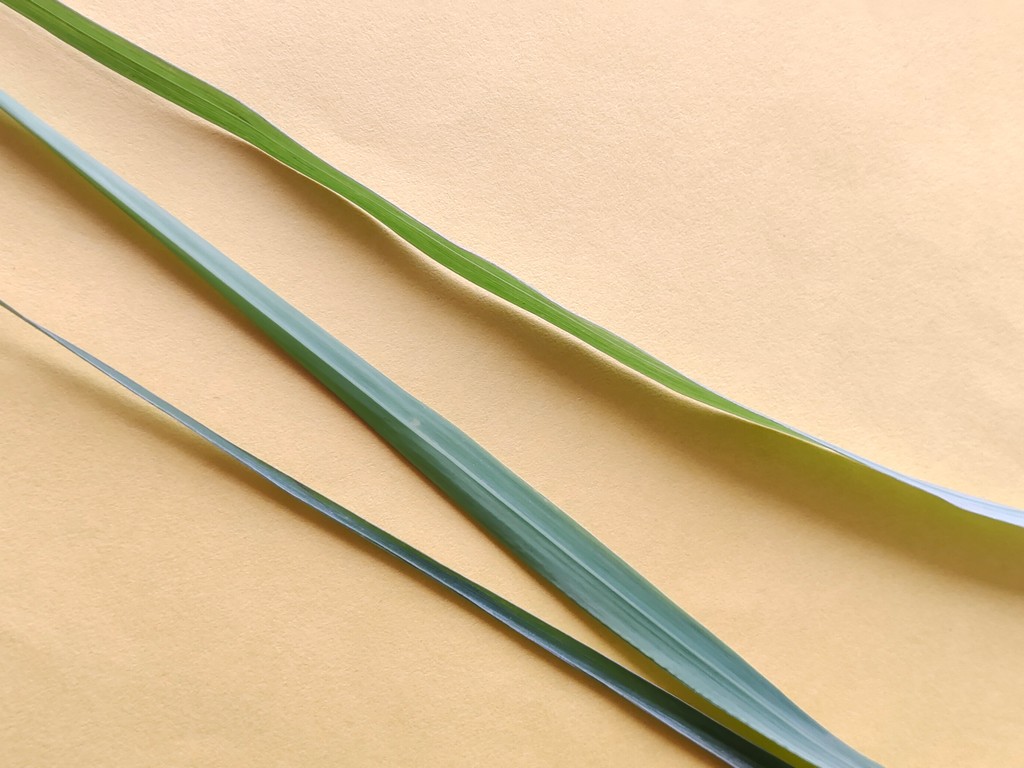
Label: Healthy